Primal Fear (band)

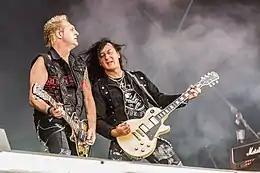
Primal Fear at Rockharz Open Air 2018

On 11 August 2014, drummer Randy Black parted ways with the band due to "irreconcilable differences" between him and Ralf Scheepers. His last appearance was at the Summer Breeze festival in Germany. His departure became effective on 16 August. On 13 June 2015, the band announced that former U.D.O. drummer Francesco Jovino would replace him along with returning guitarist Tom Naumann.